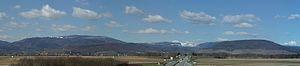
Panorama des Vosges, côté alsacien. A gauche on voit le Grand-Ballon, avec Soultz au pied de celui-ci, et au centre le massif du Markstein.
La route départementale 430 ou D 430 68, également appelée Route du Florival ou encore La Pénétrante, est une route départementale française reliant le col de la Schlucht à Mulhouse. Elle dispose d'une section 2×2 voies de 19 km de Guebwiller à Mulhouse.